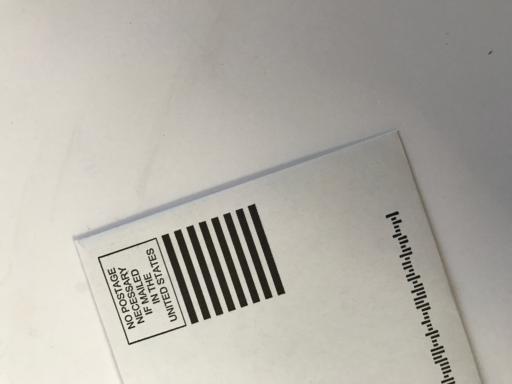
Waste category: paper